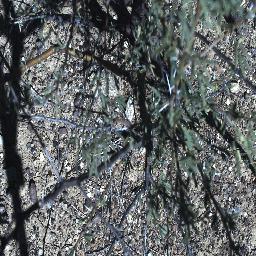
Label: prickly_acacia